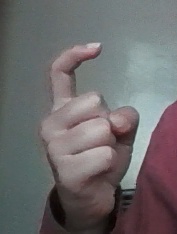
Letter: ra